Sommerfeld (crater)

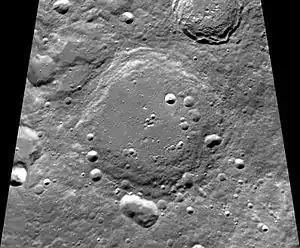
Clementine mosaic

Sommerfeld is a sizable lunar impact crater situated in the far northern latitudes of the Moon. Located on the far side, it can only be observed from orbit. Positioned to the south of Sommerfeld is Rowland, a crater about the same size as Sommerfeld. Southeast of Sommerfeld lies the huge walled plain Birkhoff.